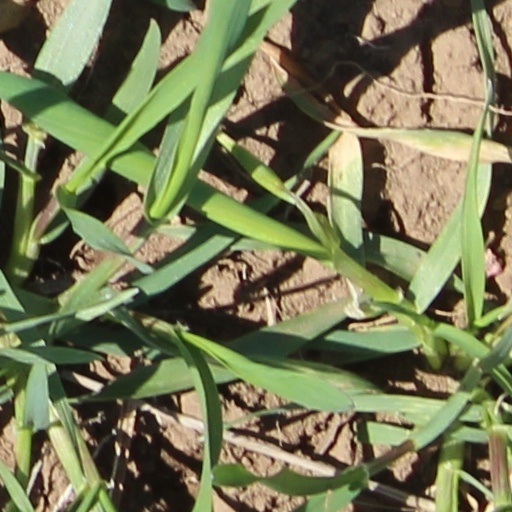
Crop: wheat